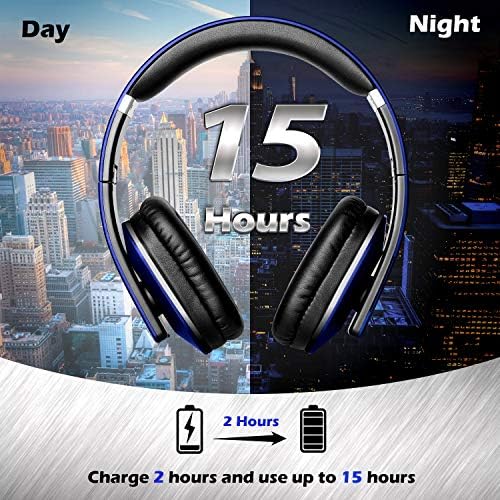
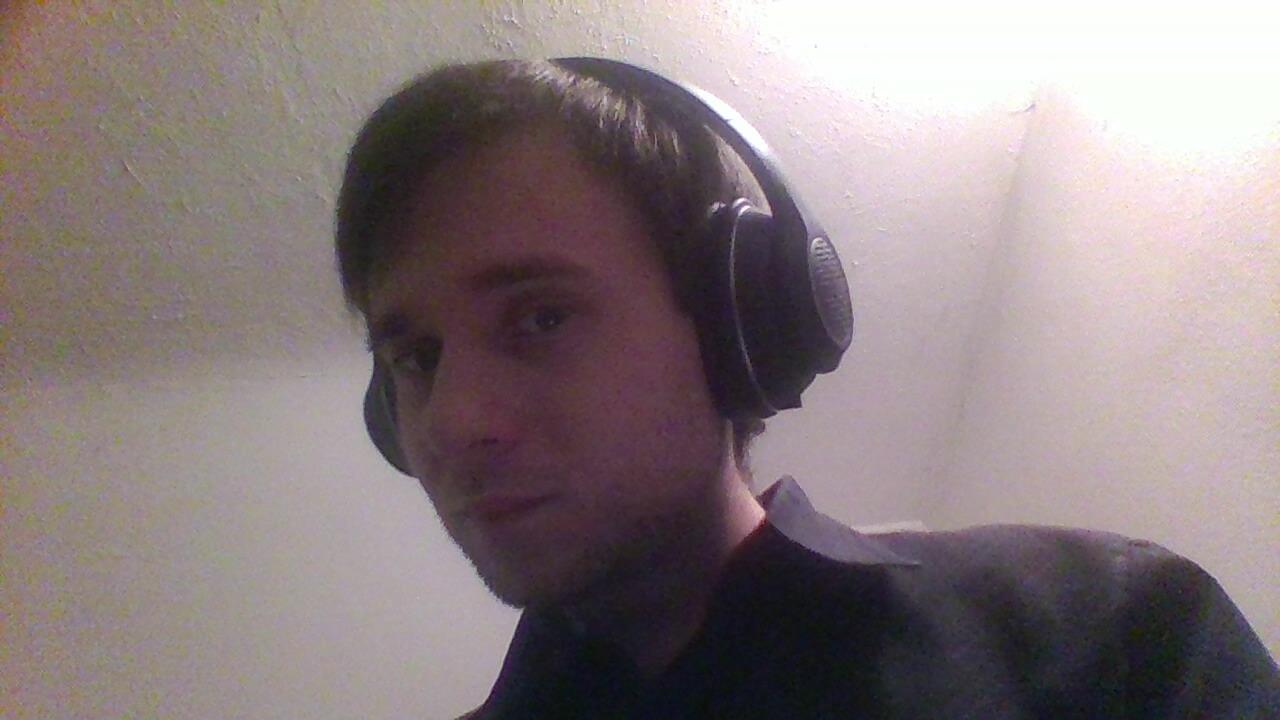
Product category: headphones
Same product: no